Chasing Through Europe

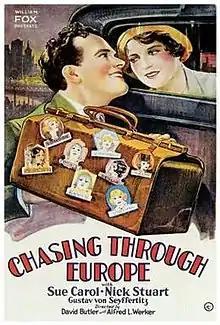

Chasing Through Europe is a 1929 Synchronized sound American Pre-Code romance film directed by David Butler and Alfred L. Werker and starring Sue Carol, Nick Stuart and Gustav von Seyffertitz. While the film has no audible dialog, it was released with a synchronized musical score with sound effects using the sound-on-film Movietone process. The film was produced by the Fox Film Corporation. Most of the film was shot on location in Europe.